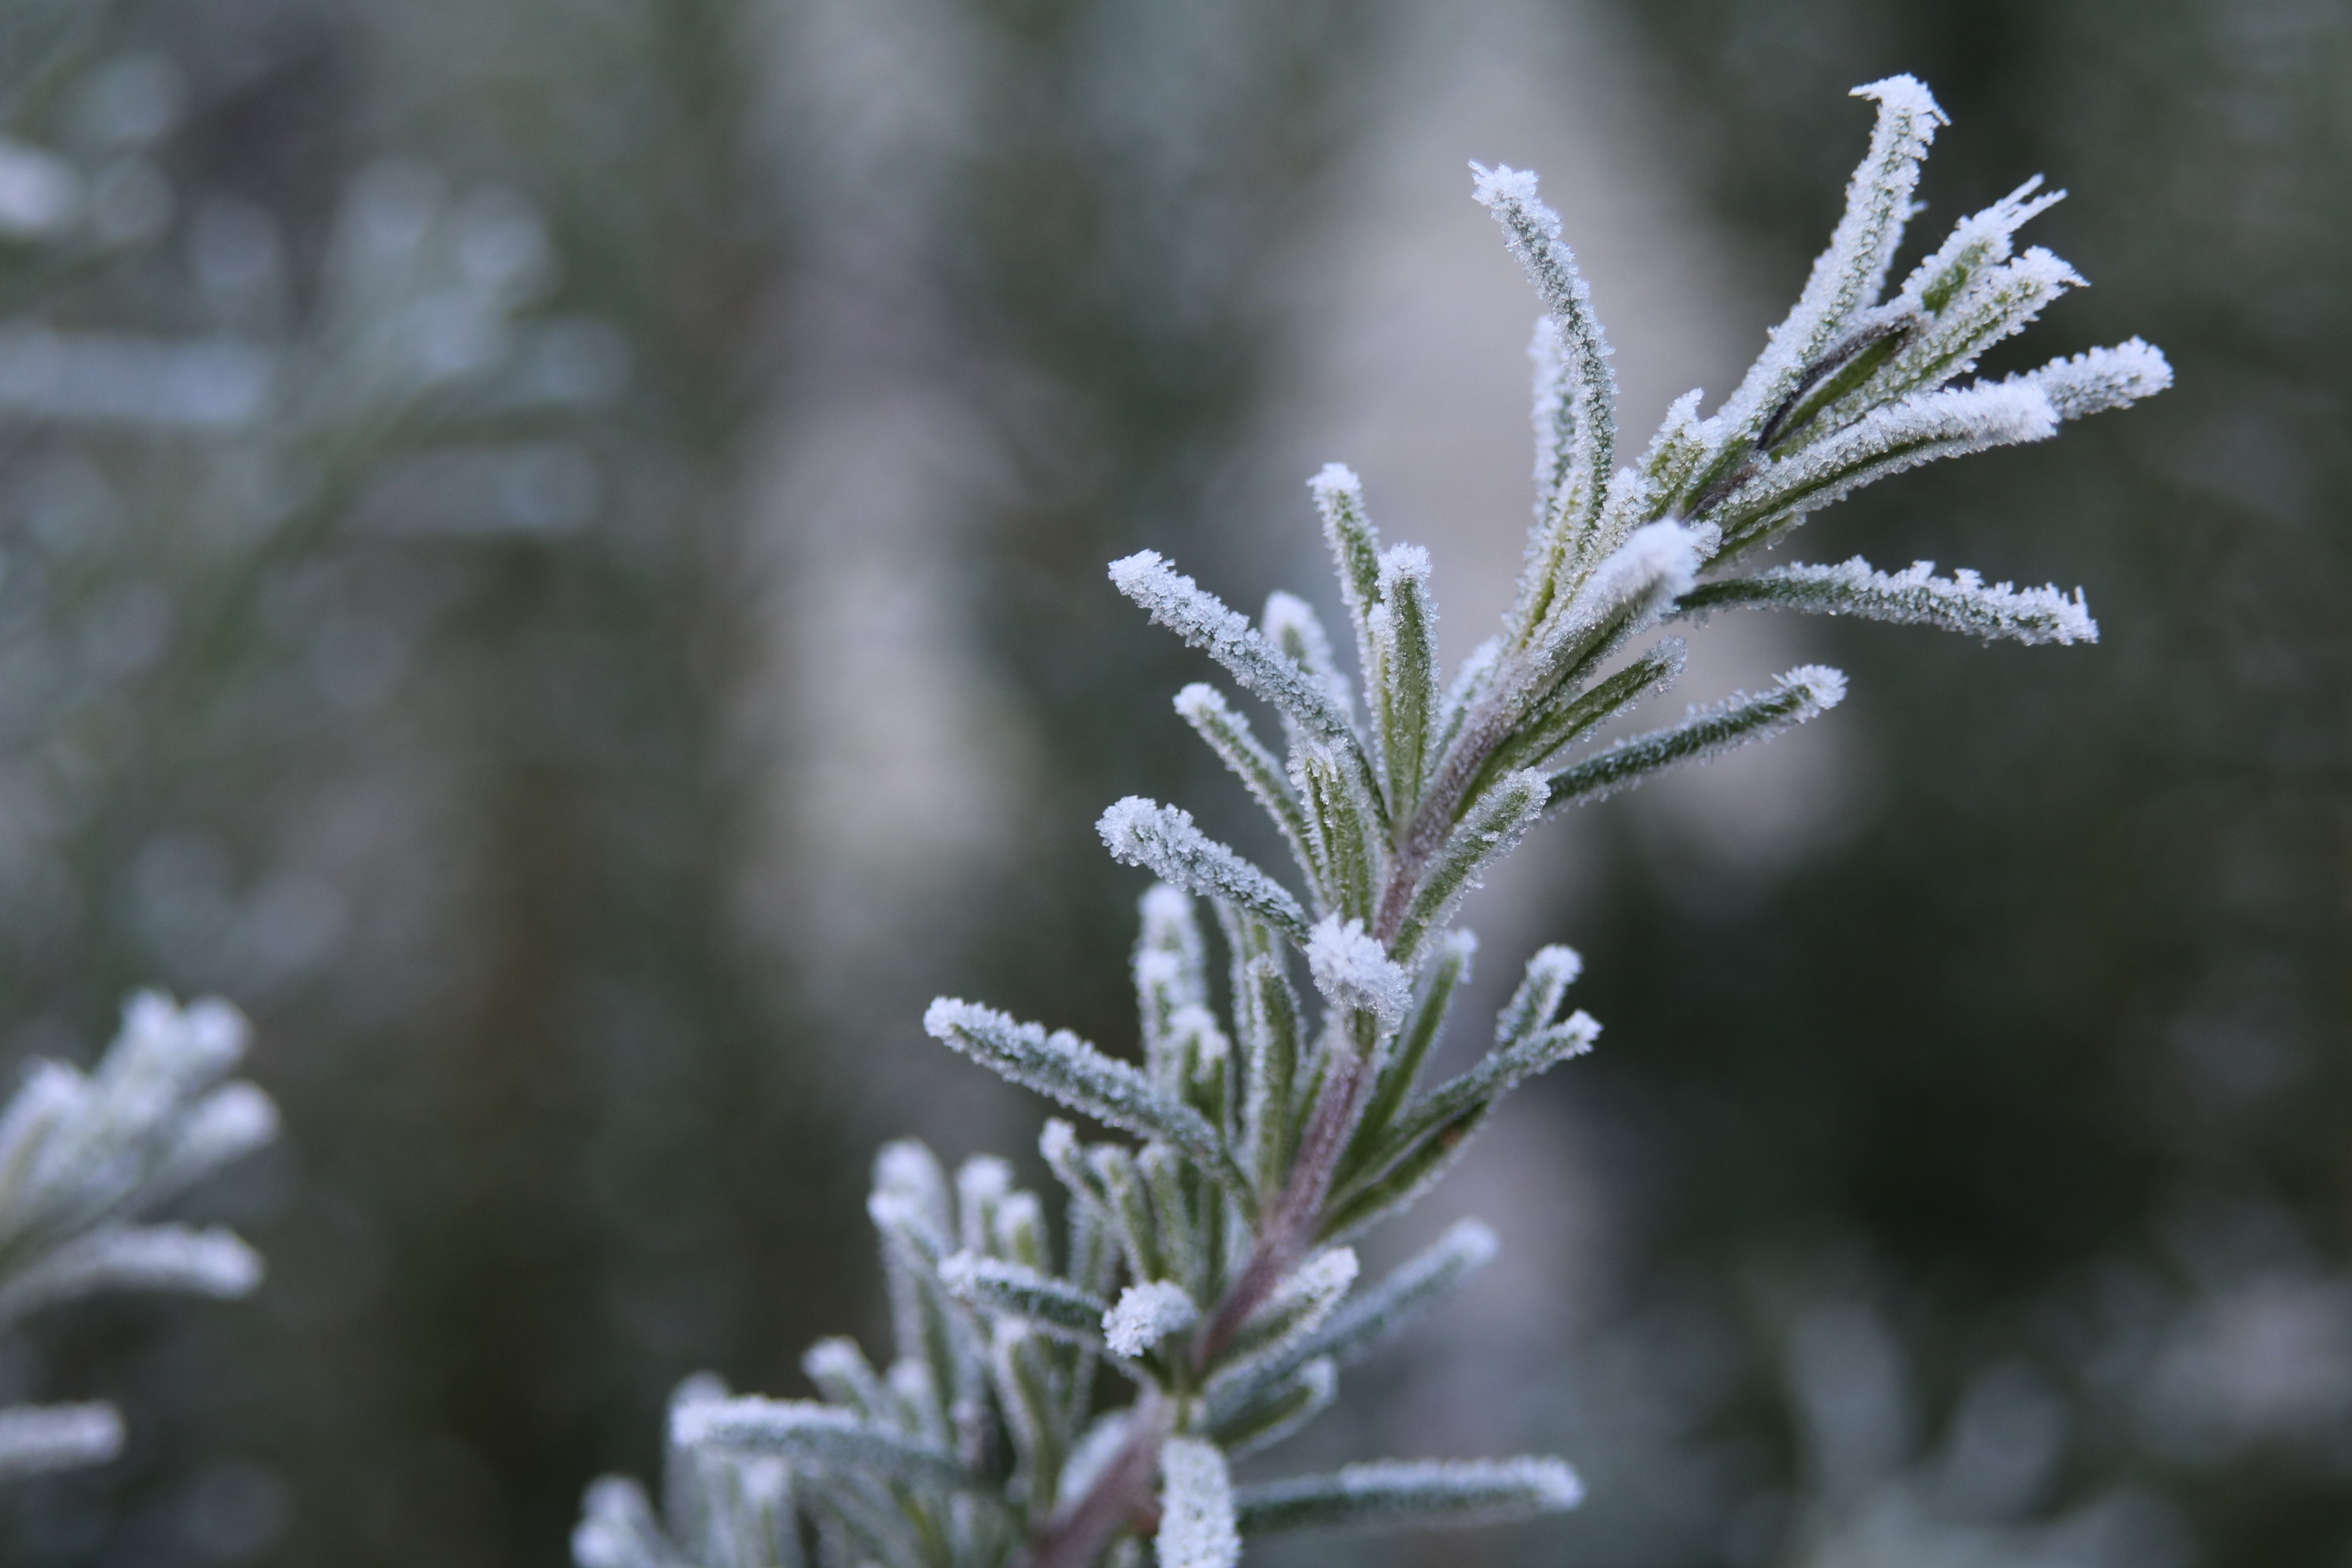
tree, nature, branch, snow, winter, plant, leaf, flower, frost, ripe, weather, botany, fir, flora, season, twig, close up, spruce, icy, hoarfrost, rosemary, freezing, macro photography, rau, plant stem, woody plant, land plant